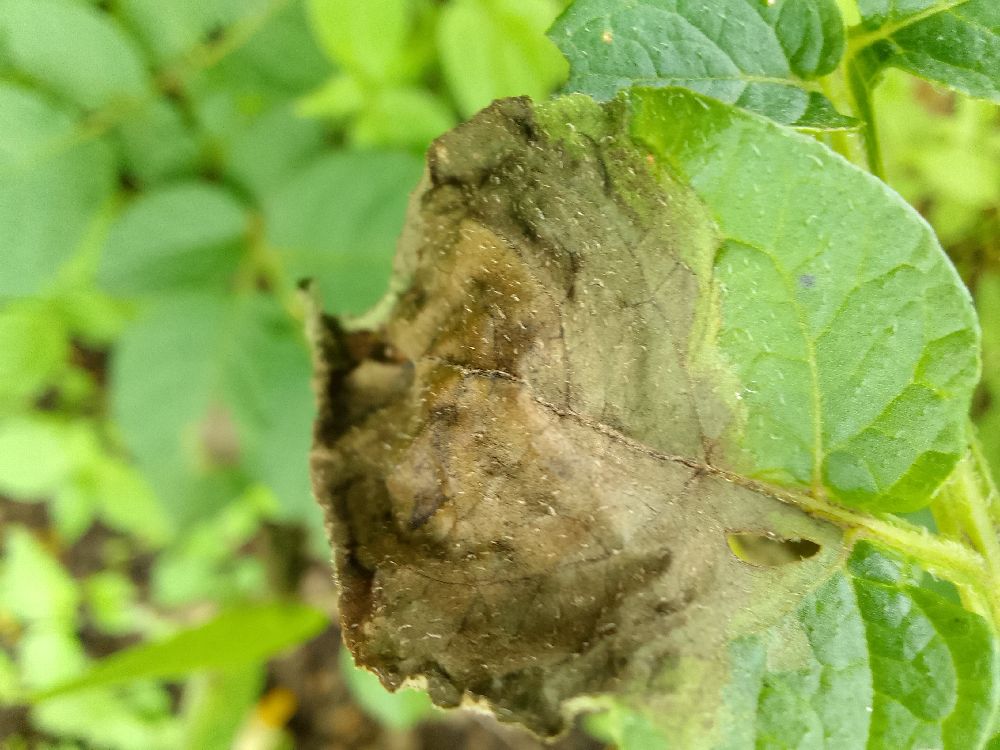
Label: Late blight